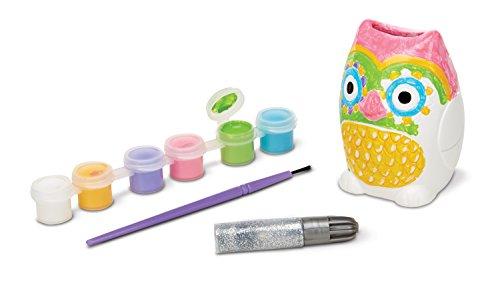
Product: Melissa & Doug Created by Me! Paint & Decorate Your Own Resin Bank Craft Kit for Kids 2 Pack - Owl & Piggy Banks, Multicolor
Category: Toys & Games | Arts & Crafts | Craft Kits
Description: Resin owl bank and piggy bank to decorate.
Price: $10.27
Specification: ProductDimensions:7x5.8x8inches|ItemWeight:1pounds|ShippingWeight:1pounds(Viewshippingratesandpolicies)|ASIN:B07FQ6GDZ8|Manufacturerrecommendedage:8-10years